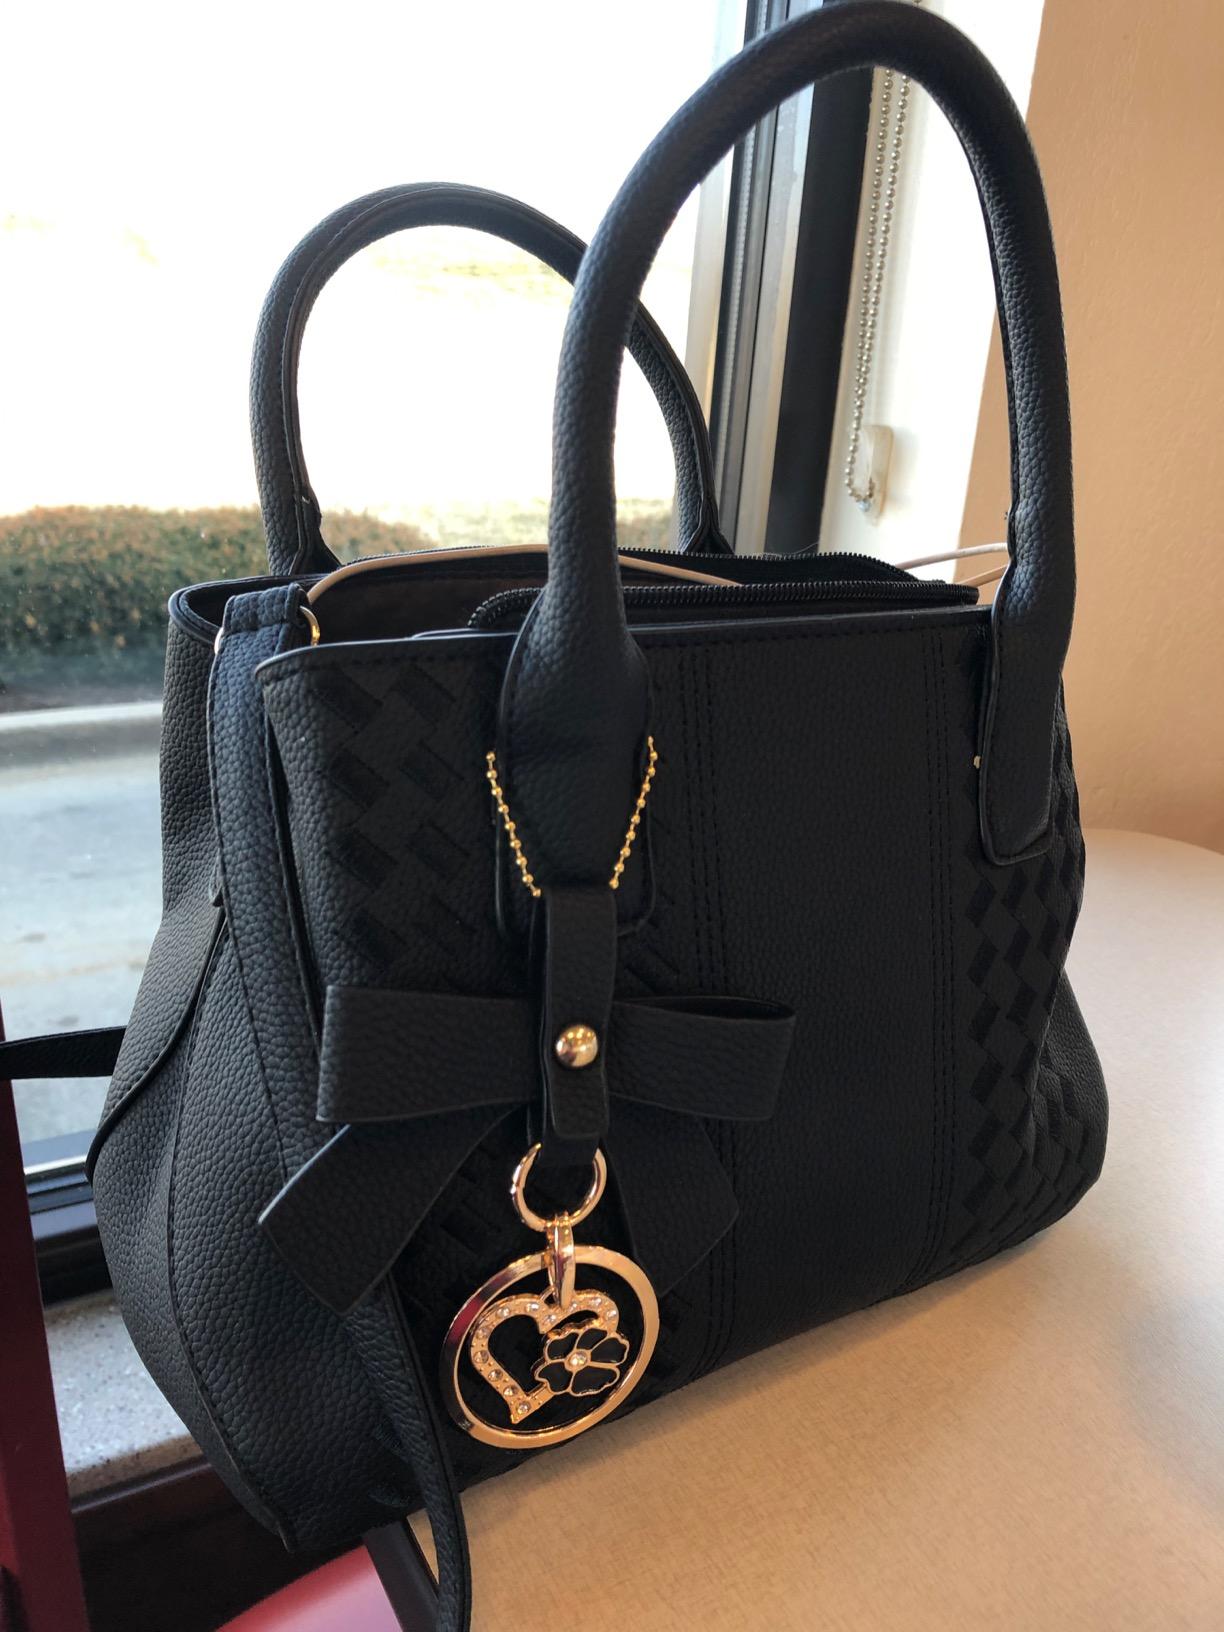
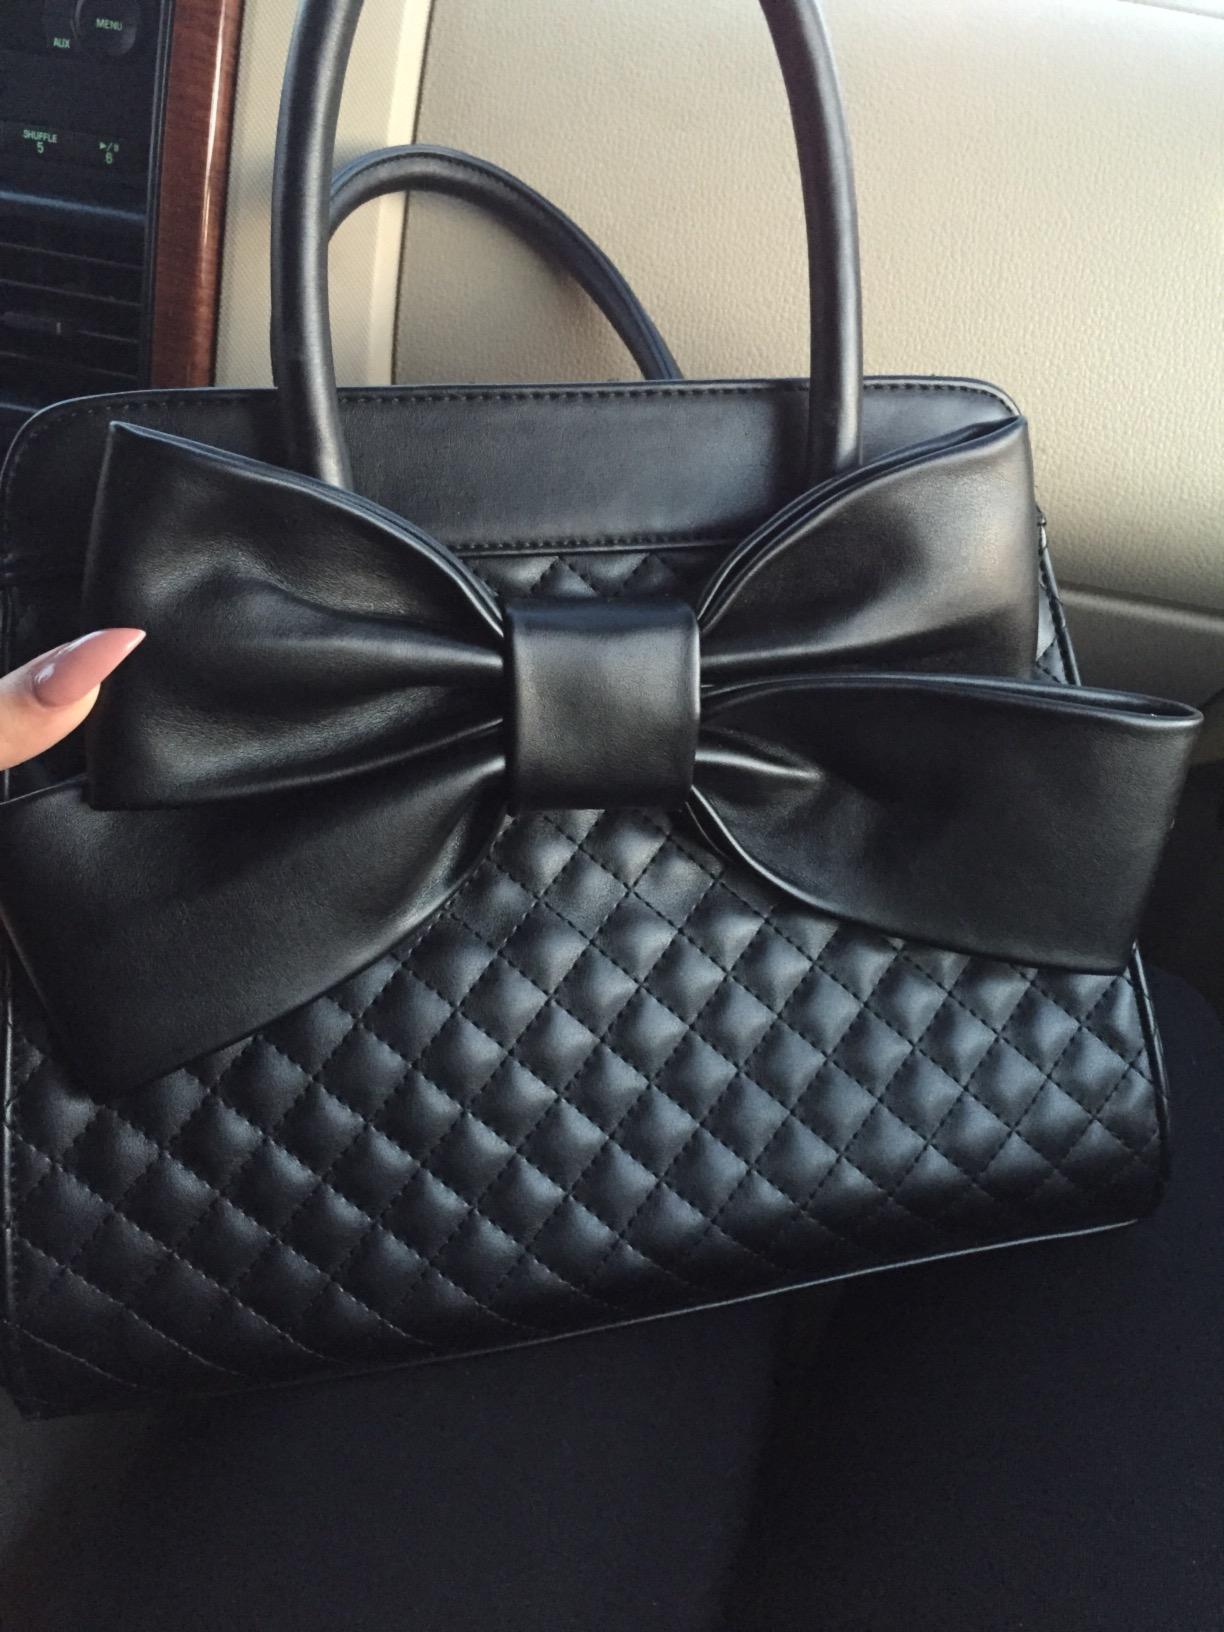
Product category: accessories_handbag
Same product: no